Joshua Van Sant

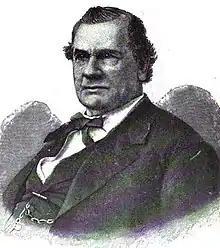
From 1895's "Odd Fellowship: Its History and Manual"

Joshua Van Sant (December 31, 1803 – April 8, 1884) was a United States Congressional representative from Maryland. He served as mayor of Baltimore from 1871 to 1875.